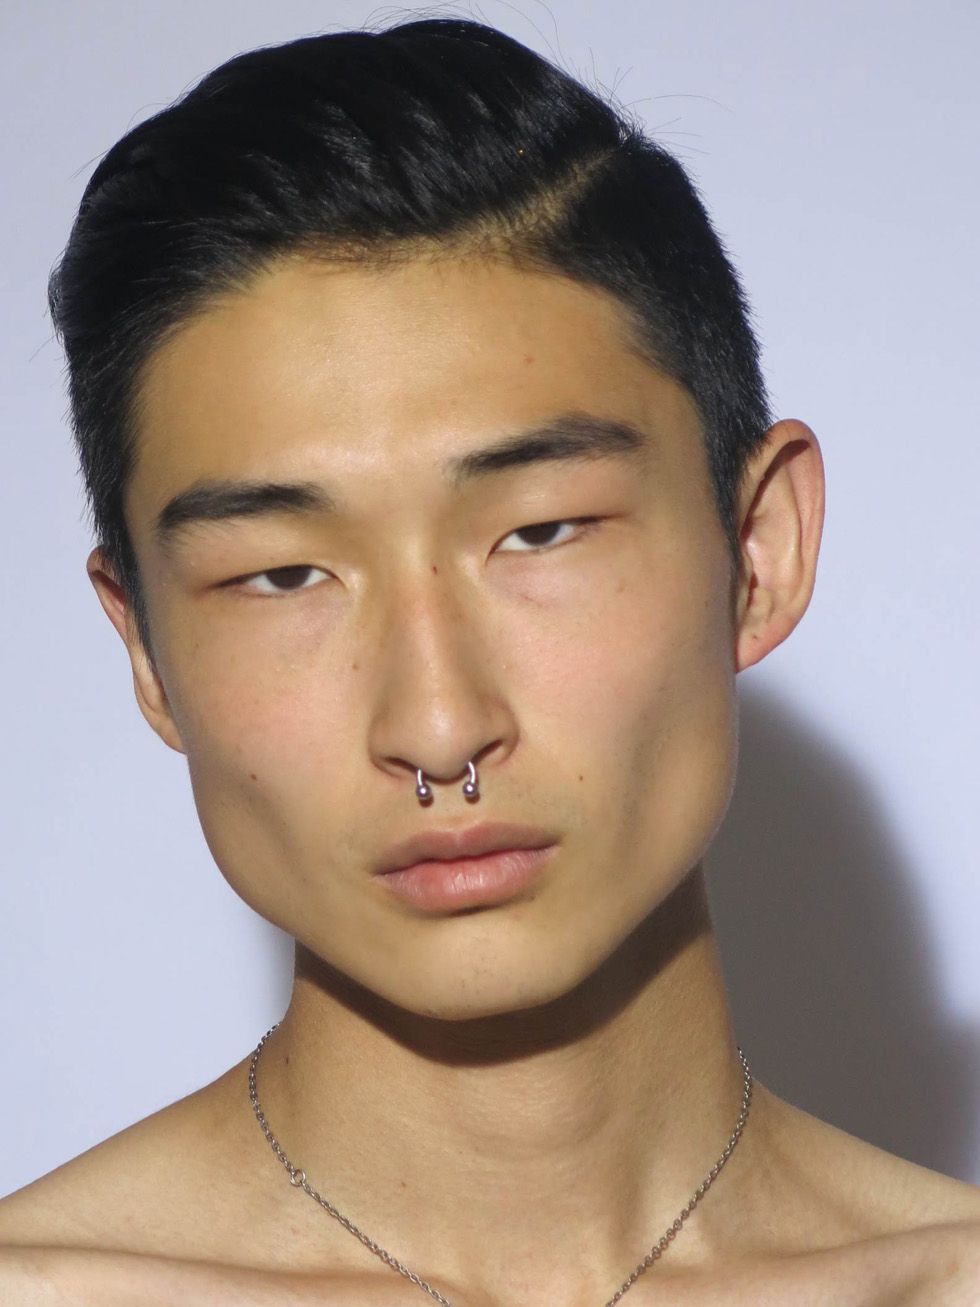
Gender: men